Shawinigan Handshake

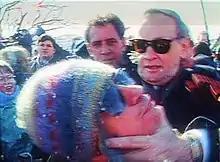
Chrétien grasping Clennett with the "Shawinigan Handshake".

Shawinigan Handshake is the epithet given to a chokehold executed on February 15, 1996, by Jean Chrétien, then-Prime Minister of Canada, on anti-poverty protester Bill Clennett. The phrase comes from Chrétien's birthplace of Shawinigan, Quebec, as he often styled himself the "little guy from Shawinigan".